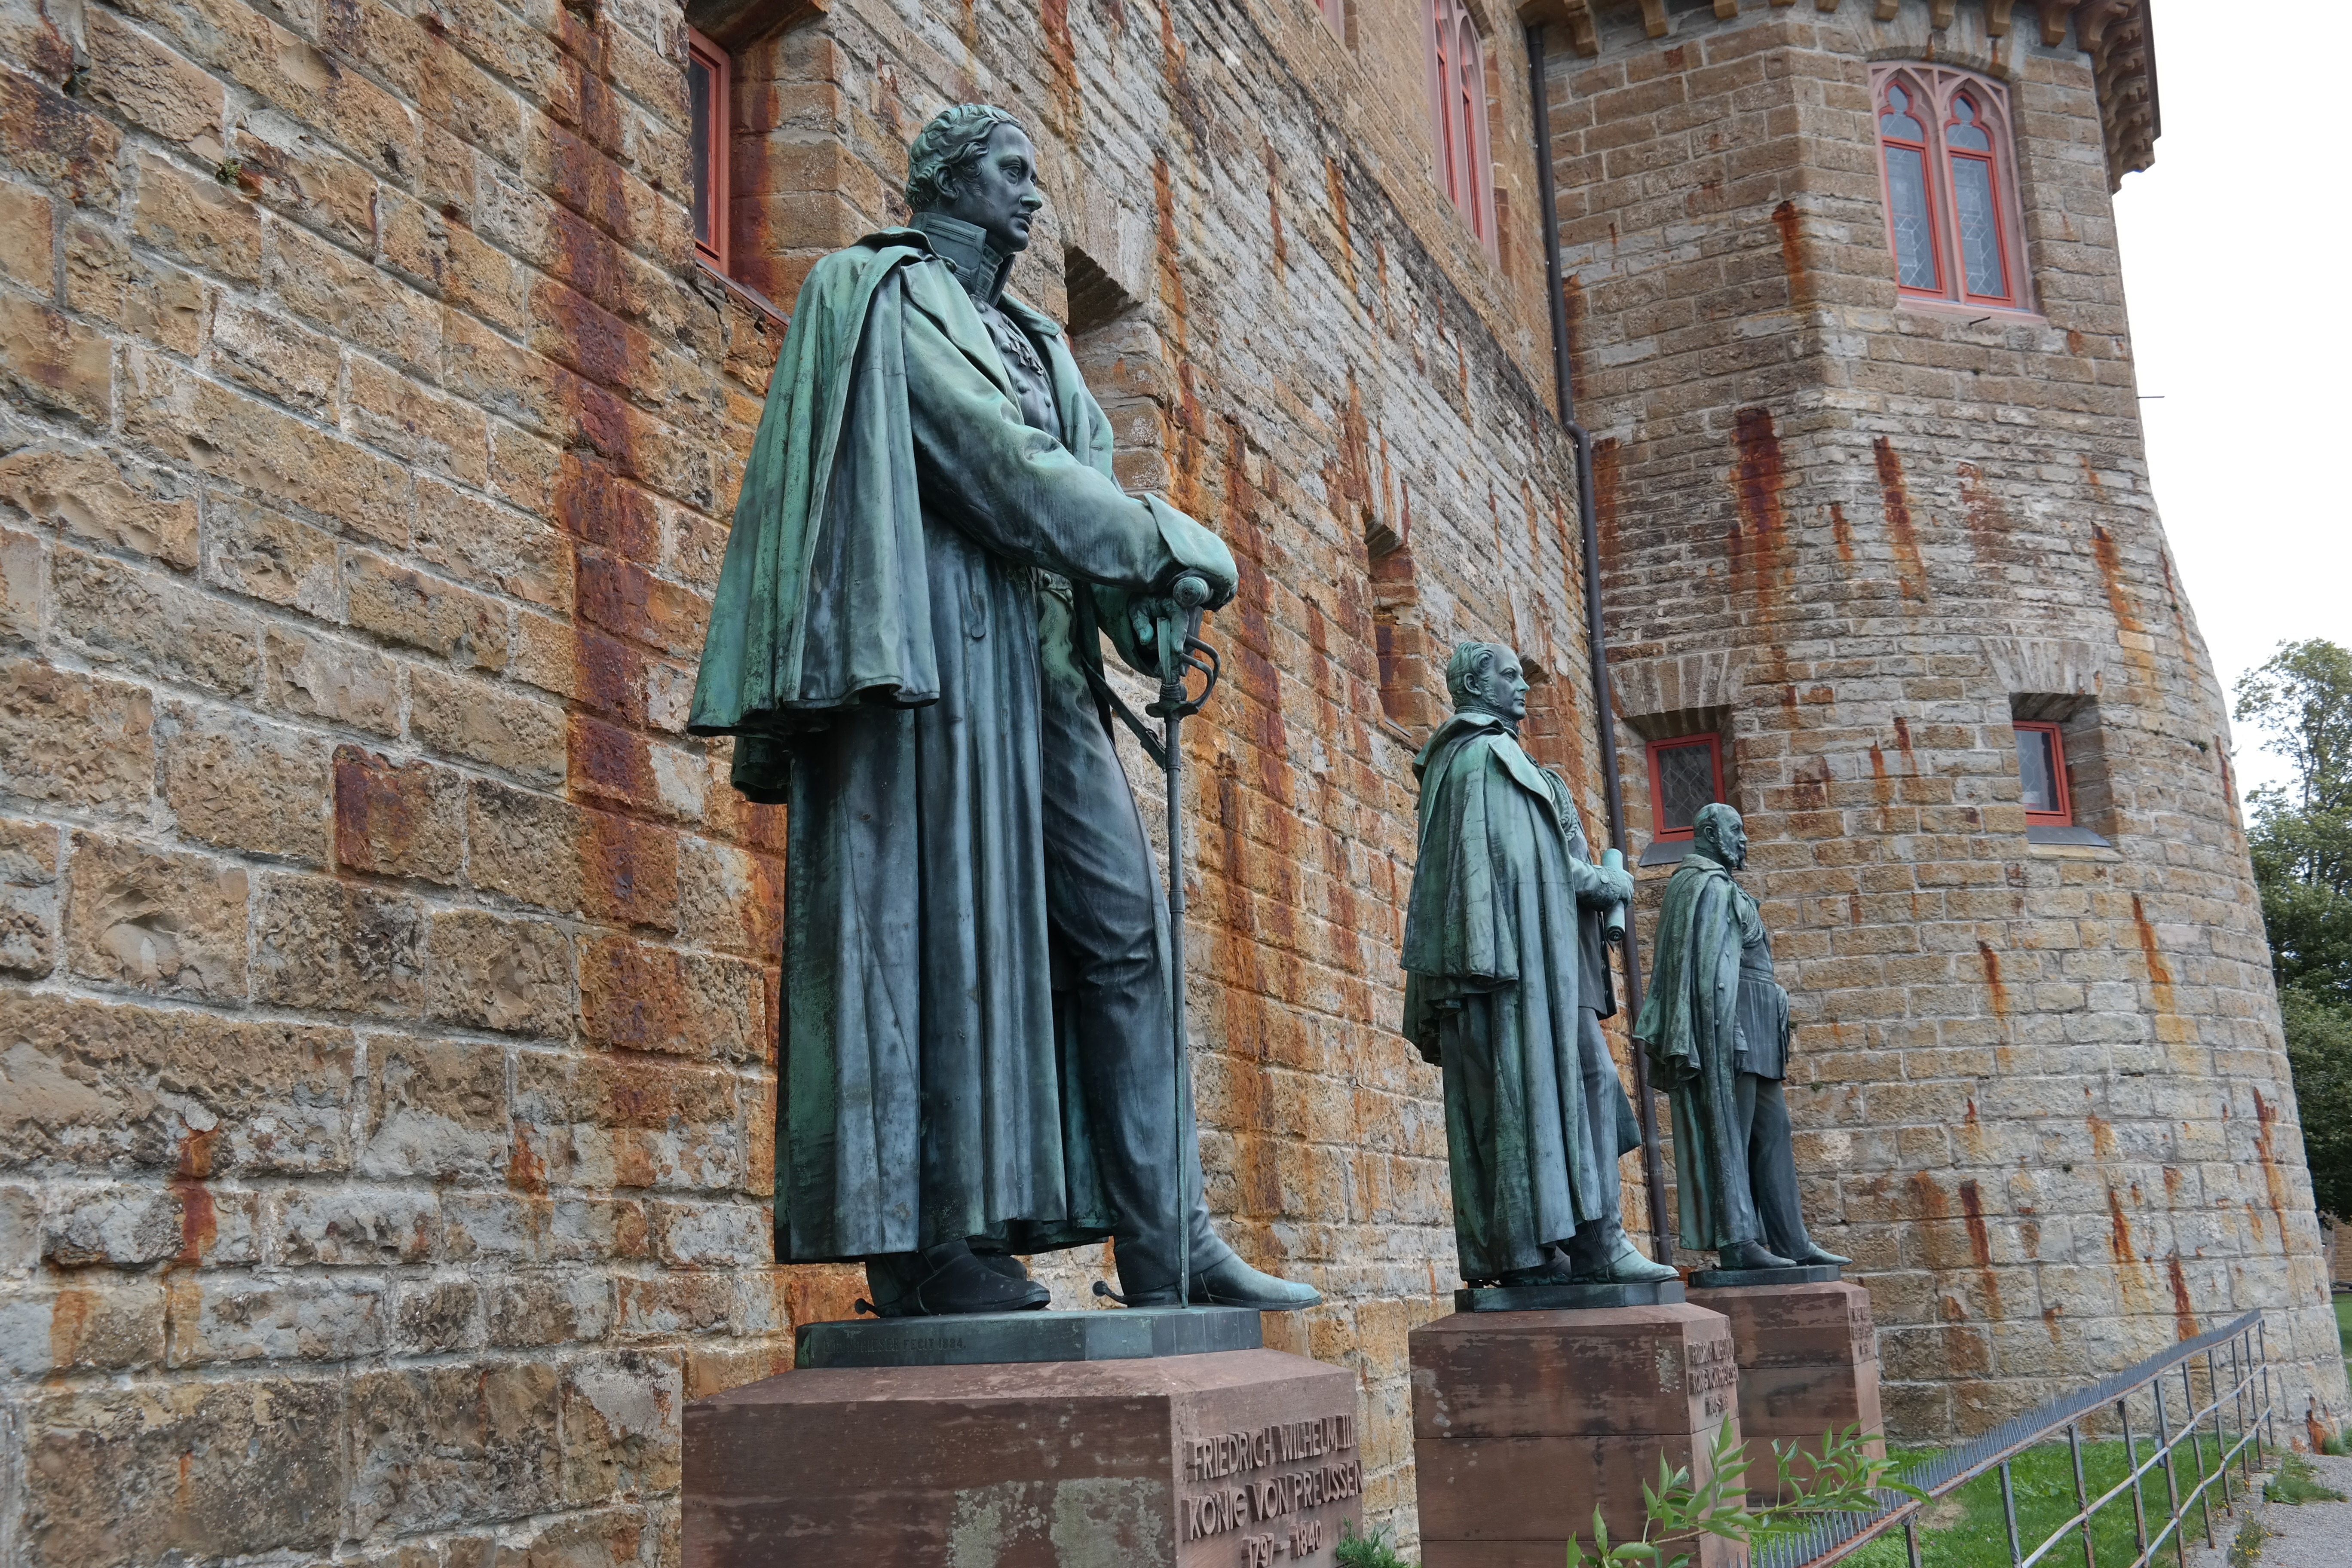
monument, statue, metal, castle, landmark, tourism, sculpture, art, temple, statues, history, middle ages, hohenzollern, bronze statues, emperor wilhelm i, ancient history, friedrich wilhelm iii, friedrich wilhelm, friedrich wilhelm iv